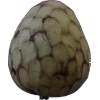
Label: cherimoya